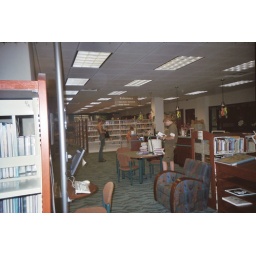
Main adult reference floor at the Anderson, IN library. Note the sign above the ref desk hanging from the ceiling.